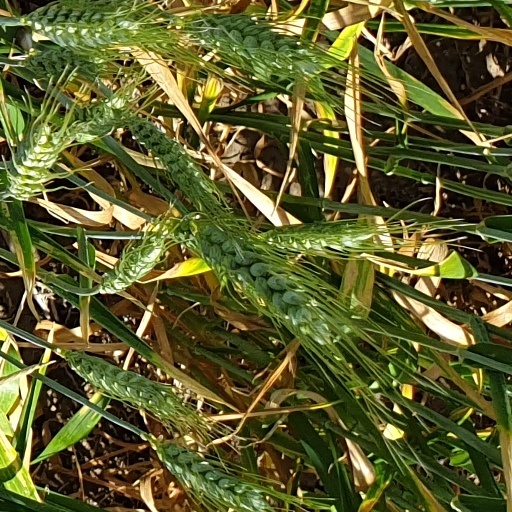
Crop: wheat